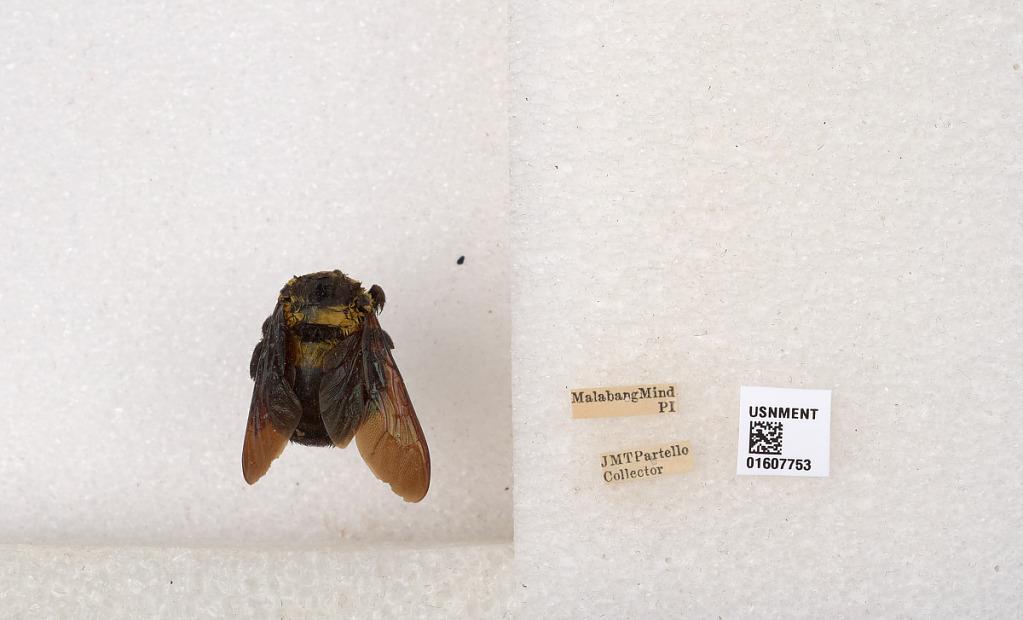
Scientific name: Xylocopa (Koptortosoma) chlorina (Cockerell)
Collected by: J. Partello
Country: Philippines
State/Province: Autonomous Region in Muslim Mindanao
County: Lanao del Sur
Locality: Malabang
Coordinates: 7.60882, 124.088